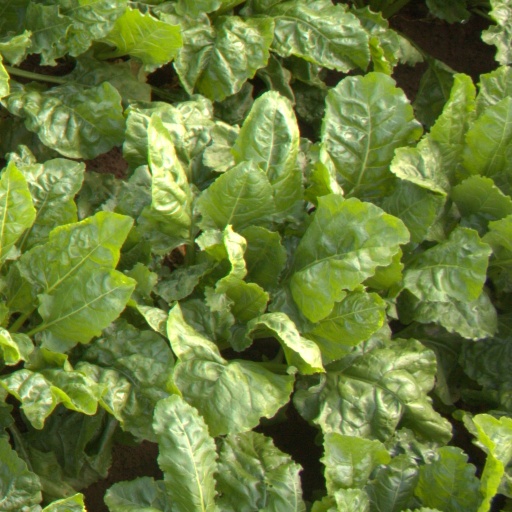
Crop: sugar beet